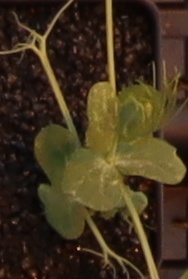
Label: Field Pea